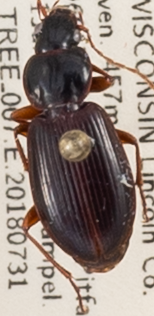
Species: Synuchus impunctatus
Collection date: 2018-07-31
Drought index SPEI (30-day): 0.128
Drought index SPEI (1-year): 0.114
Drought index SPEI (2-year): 1.69